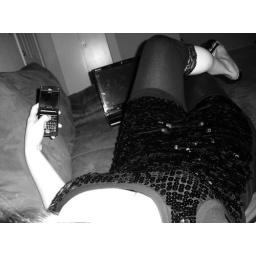
Found a little black dress in one of my moving boxes and was playing around w/self portrait ideas.